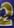
Number: 2